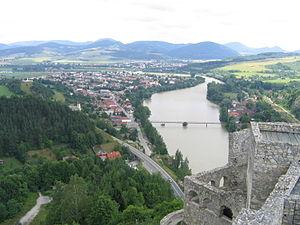
Strečno est une commune de la région de Žilina, en Slovaquie.